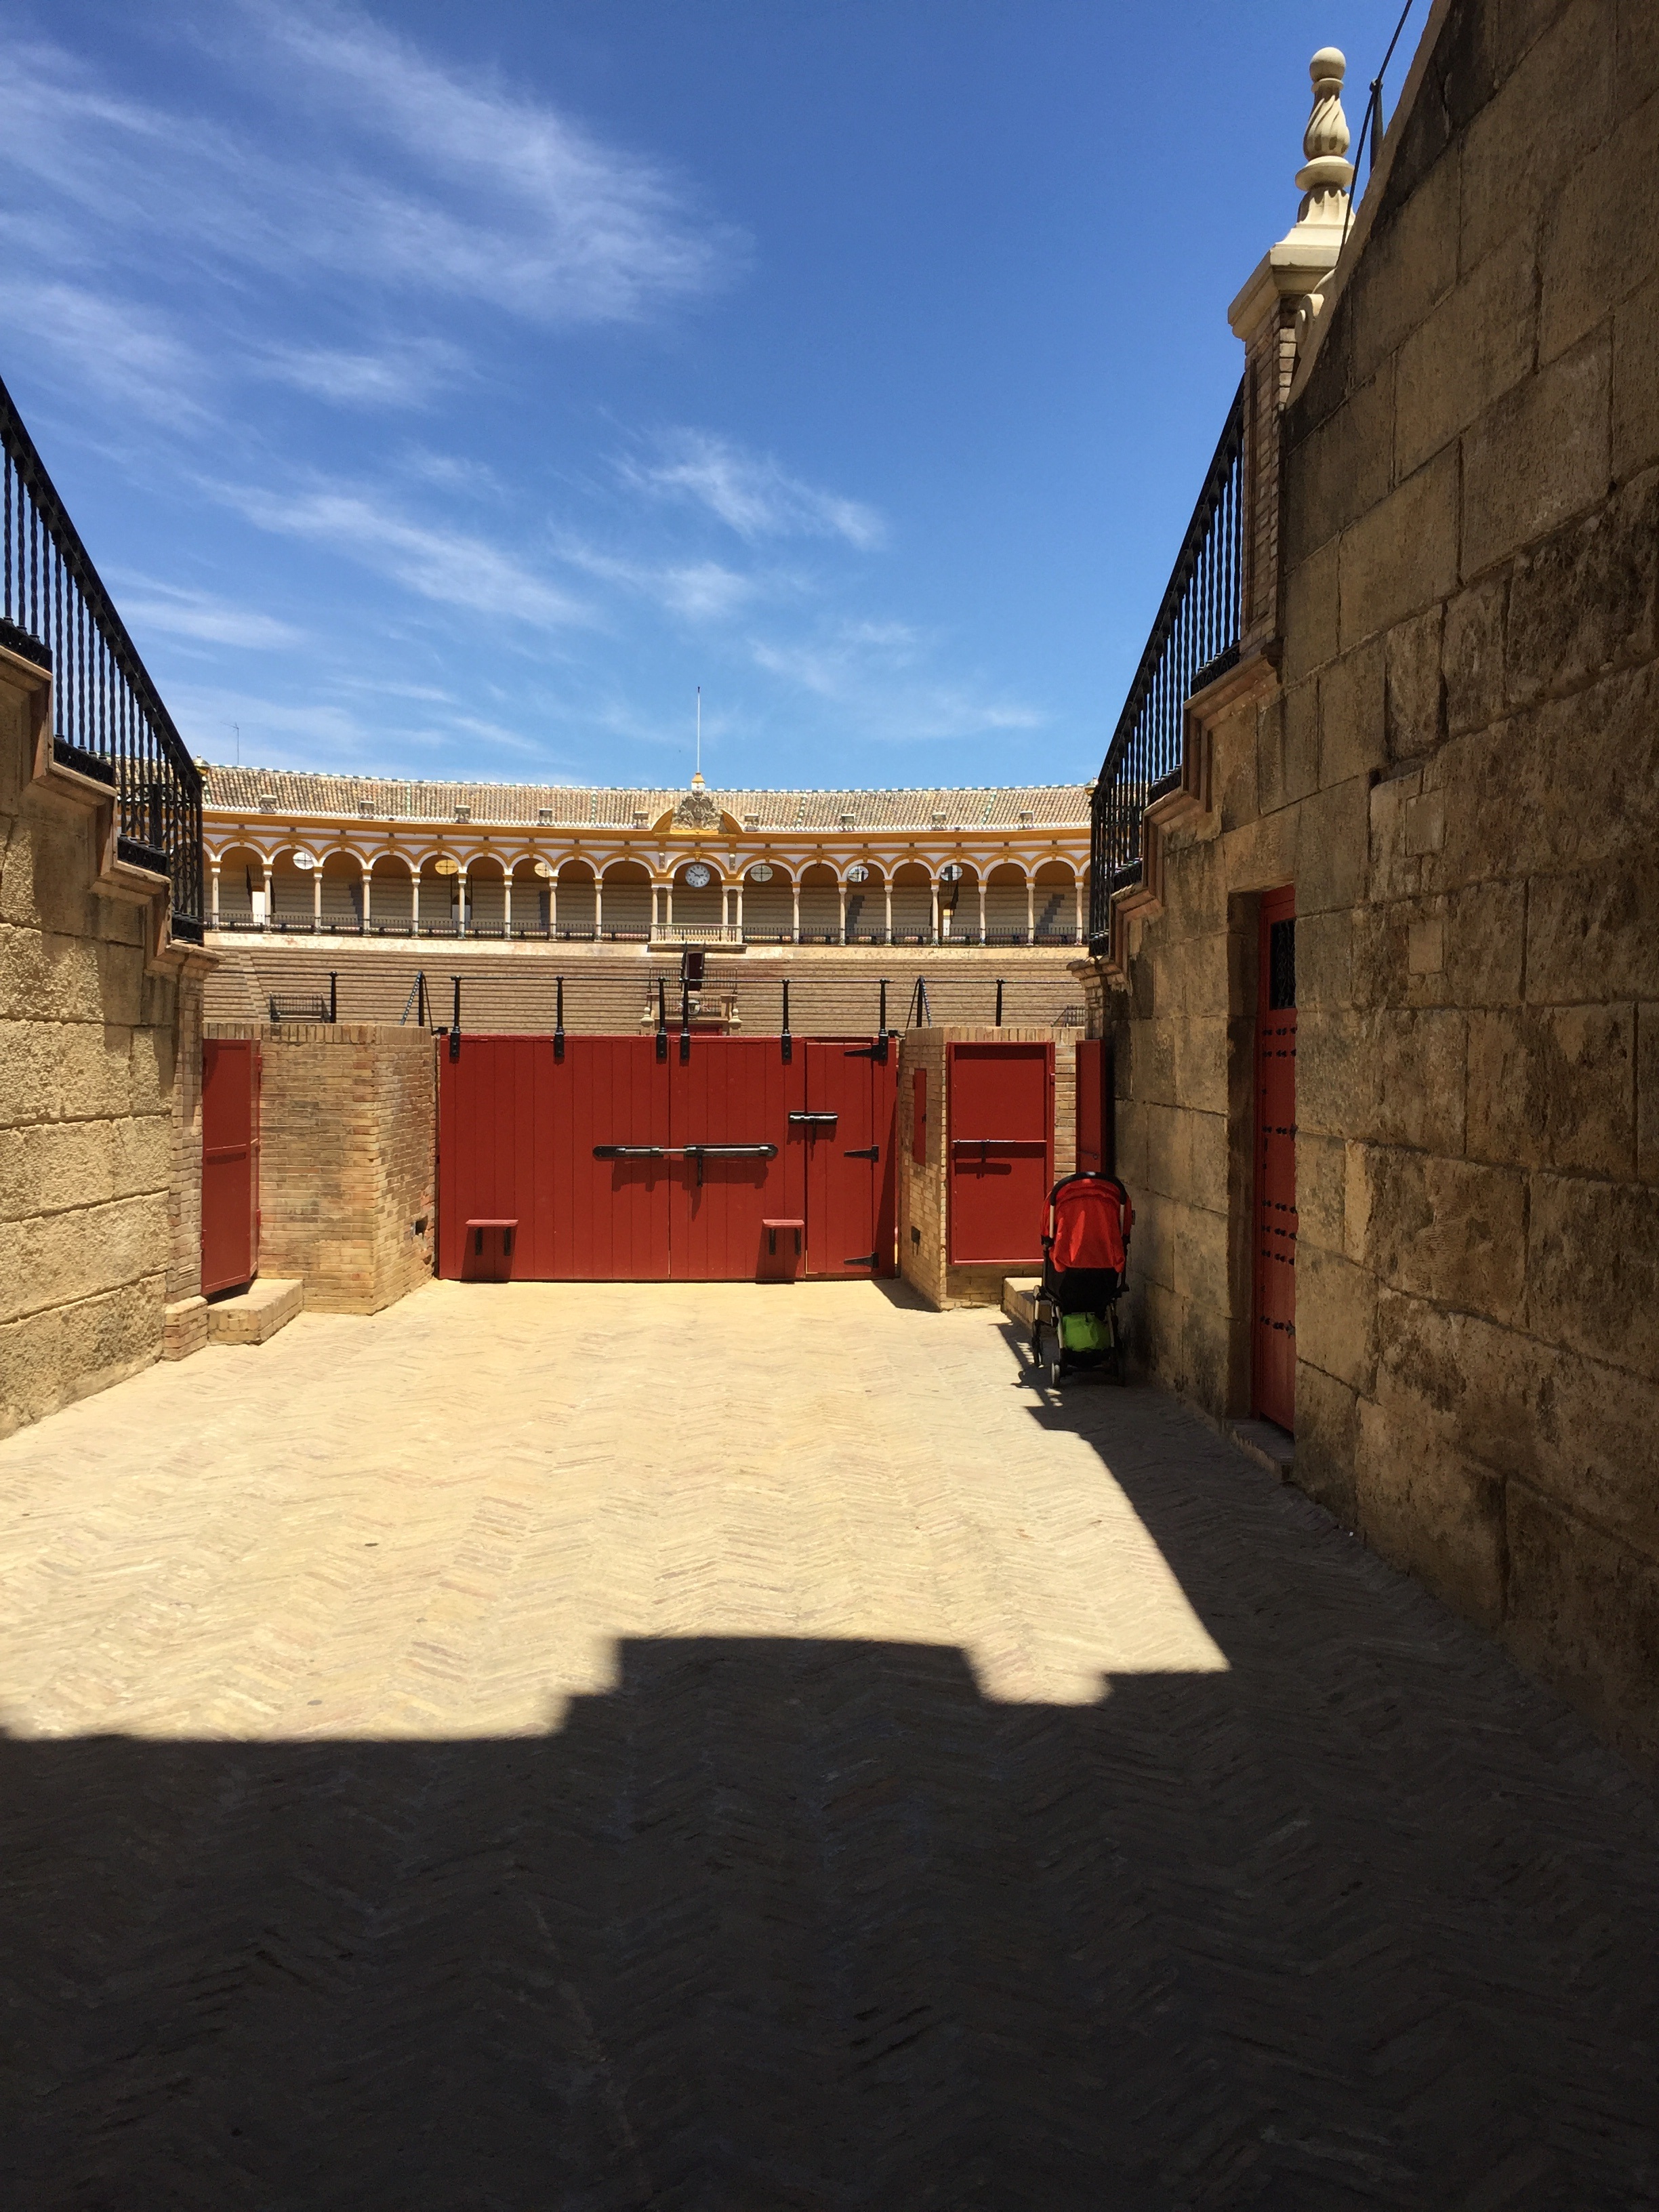
architecture, street, house, town, wall, travel, village, facade, property, arena, estate, bullfight